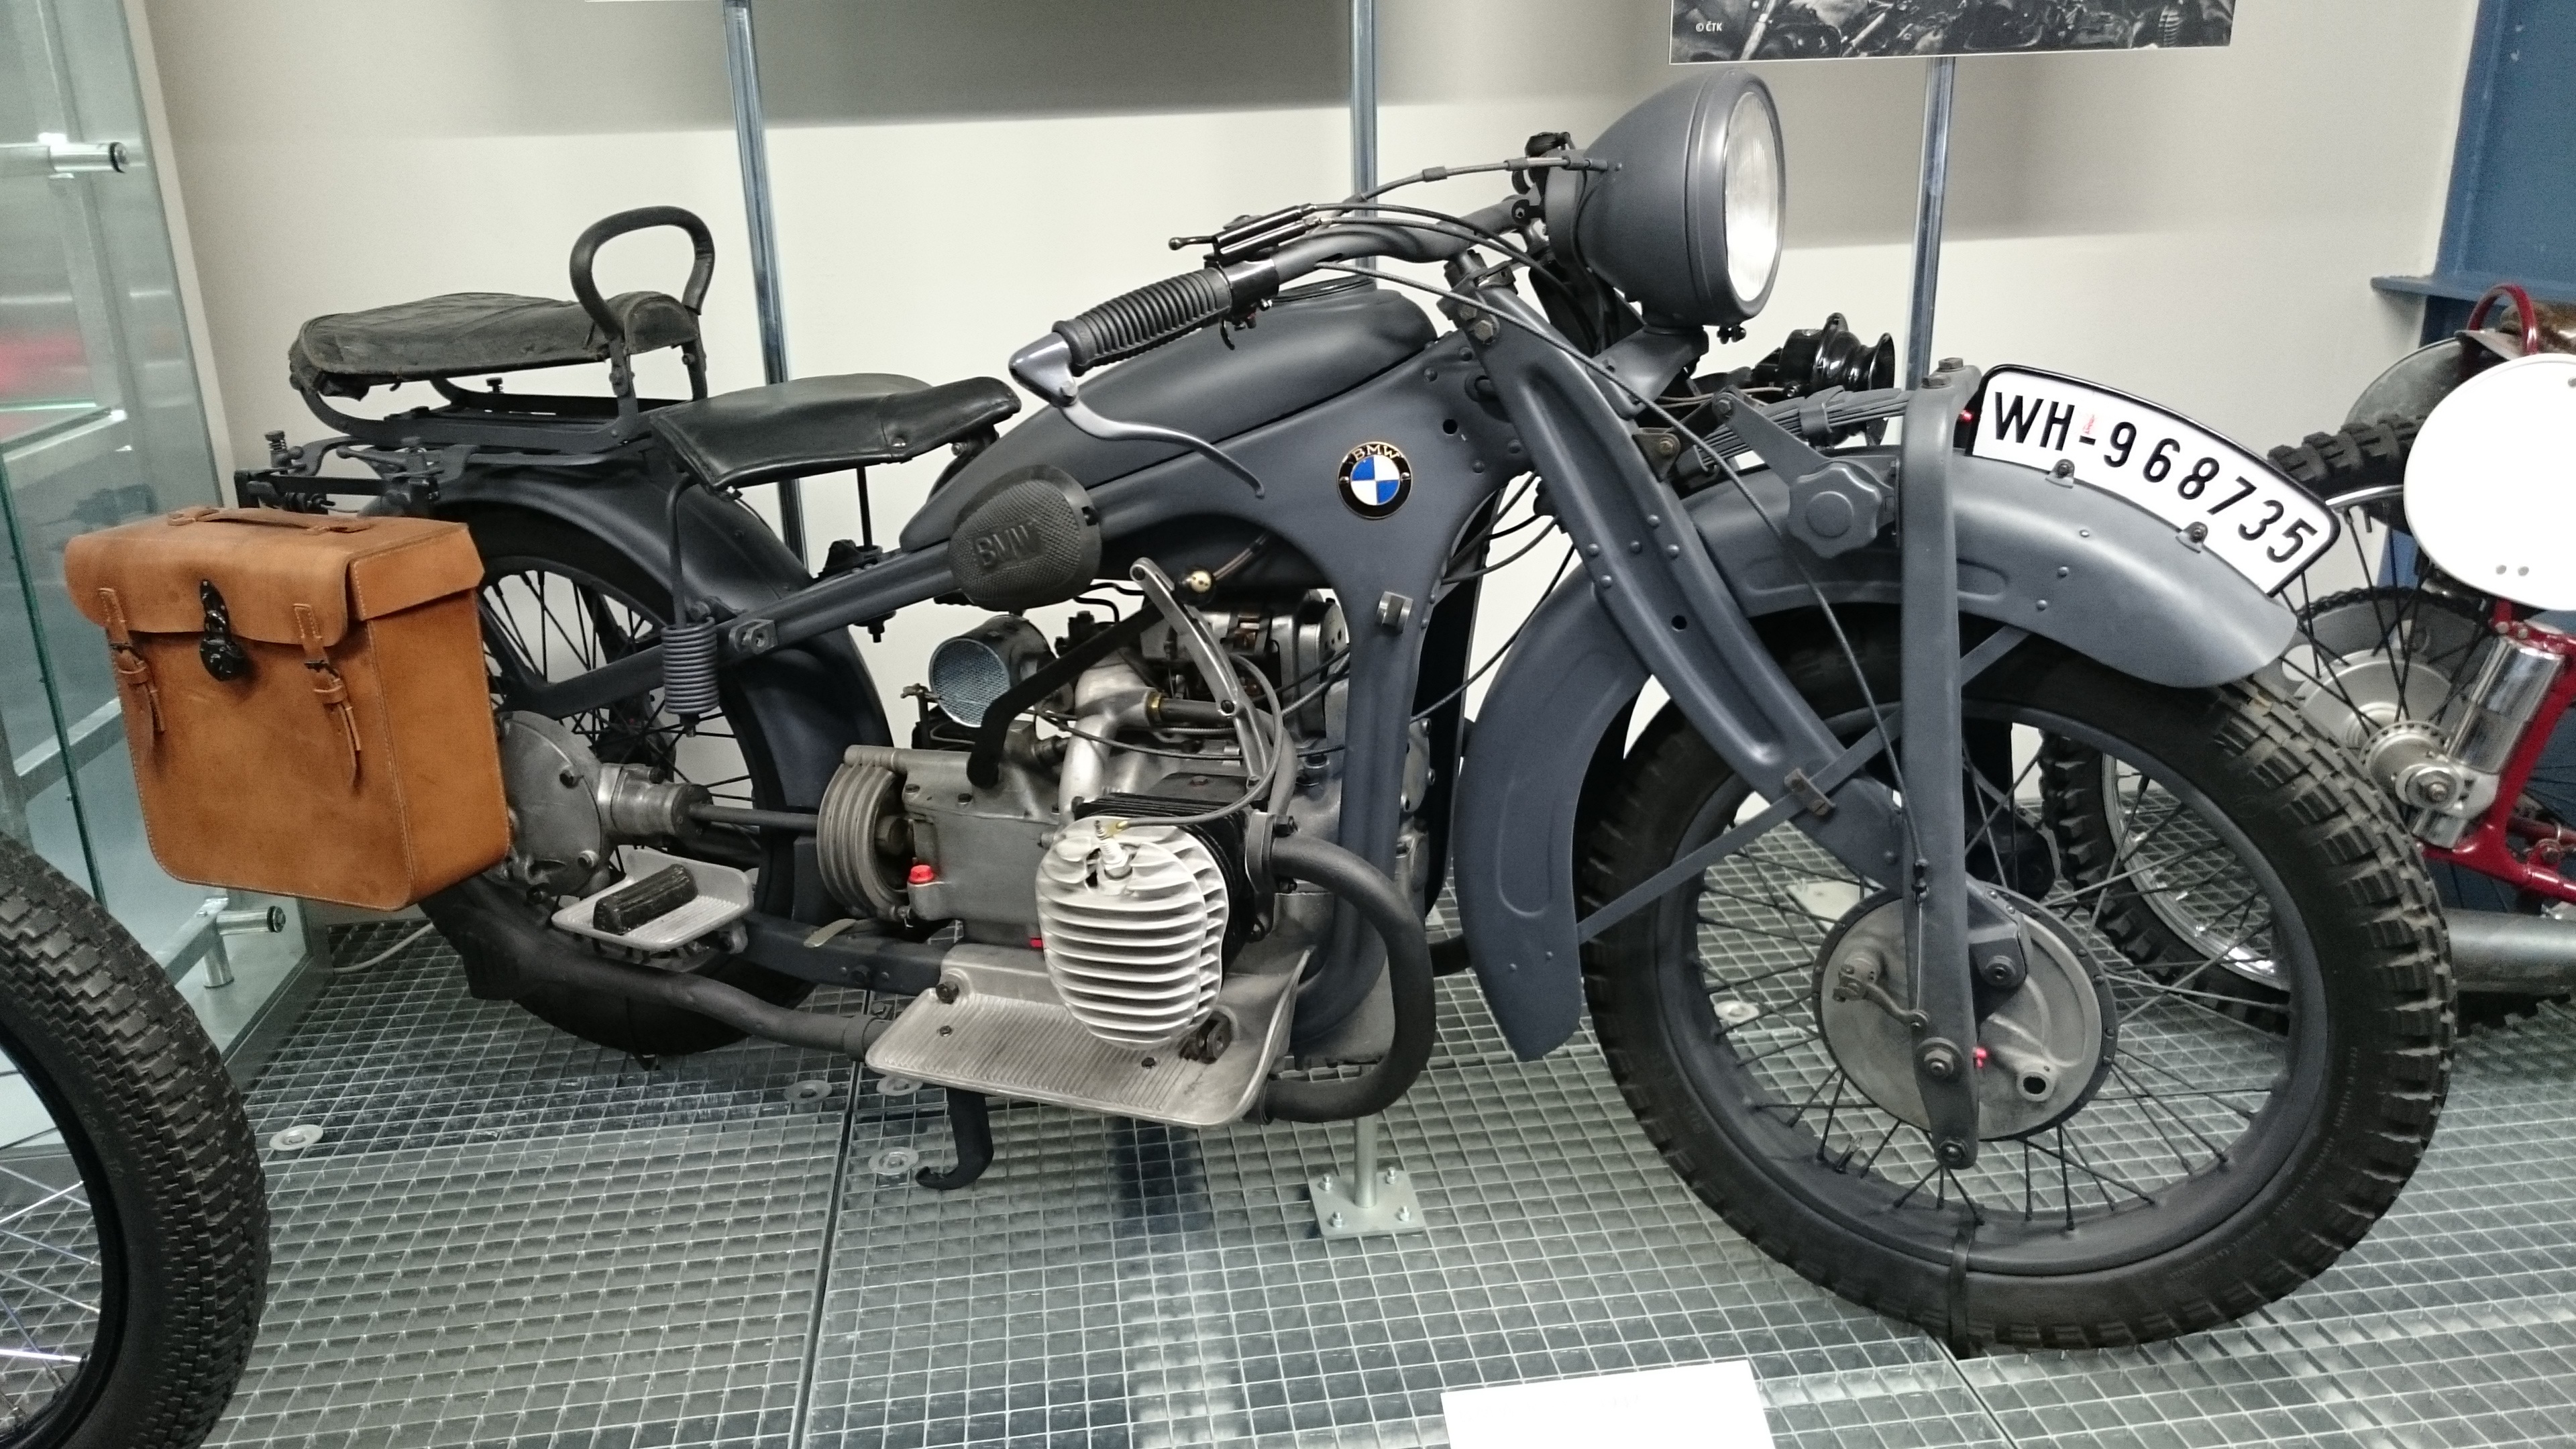
car, wheel, old, vehicle, museum, motorcycle, gray, prague, engine, bmw, cruiser, motorcycling, matt, land vehicle, automobile make